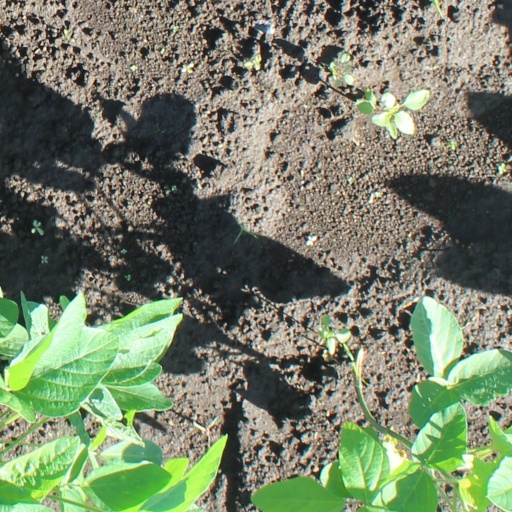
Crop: soybean